Ossification

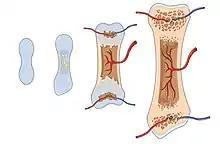
Diagram showing stages of endochondral ossification

Endochondral ossification is the formation of long bones and other bones.